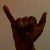
The image shows a hand gesture representing the letter 'Y' in Indian Sign Language.